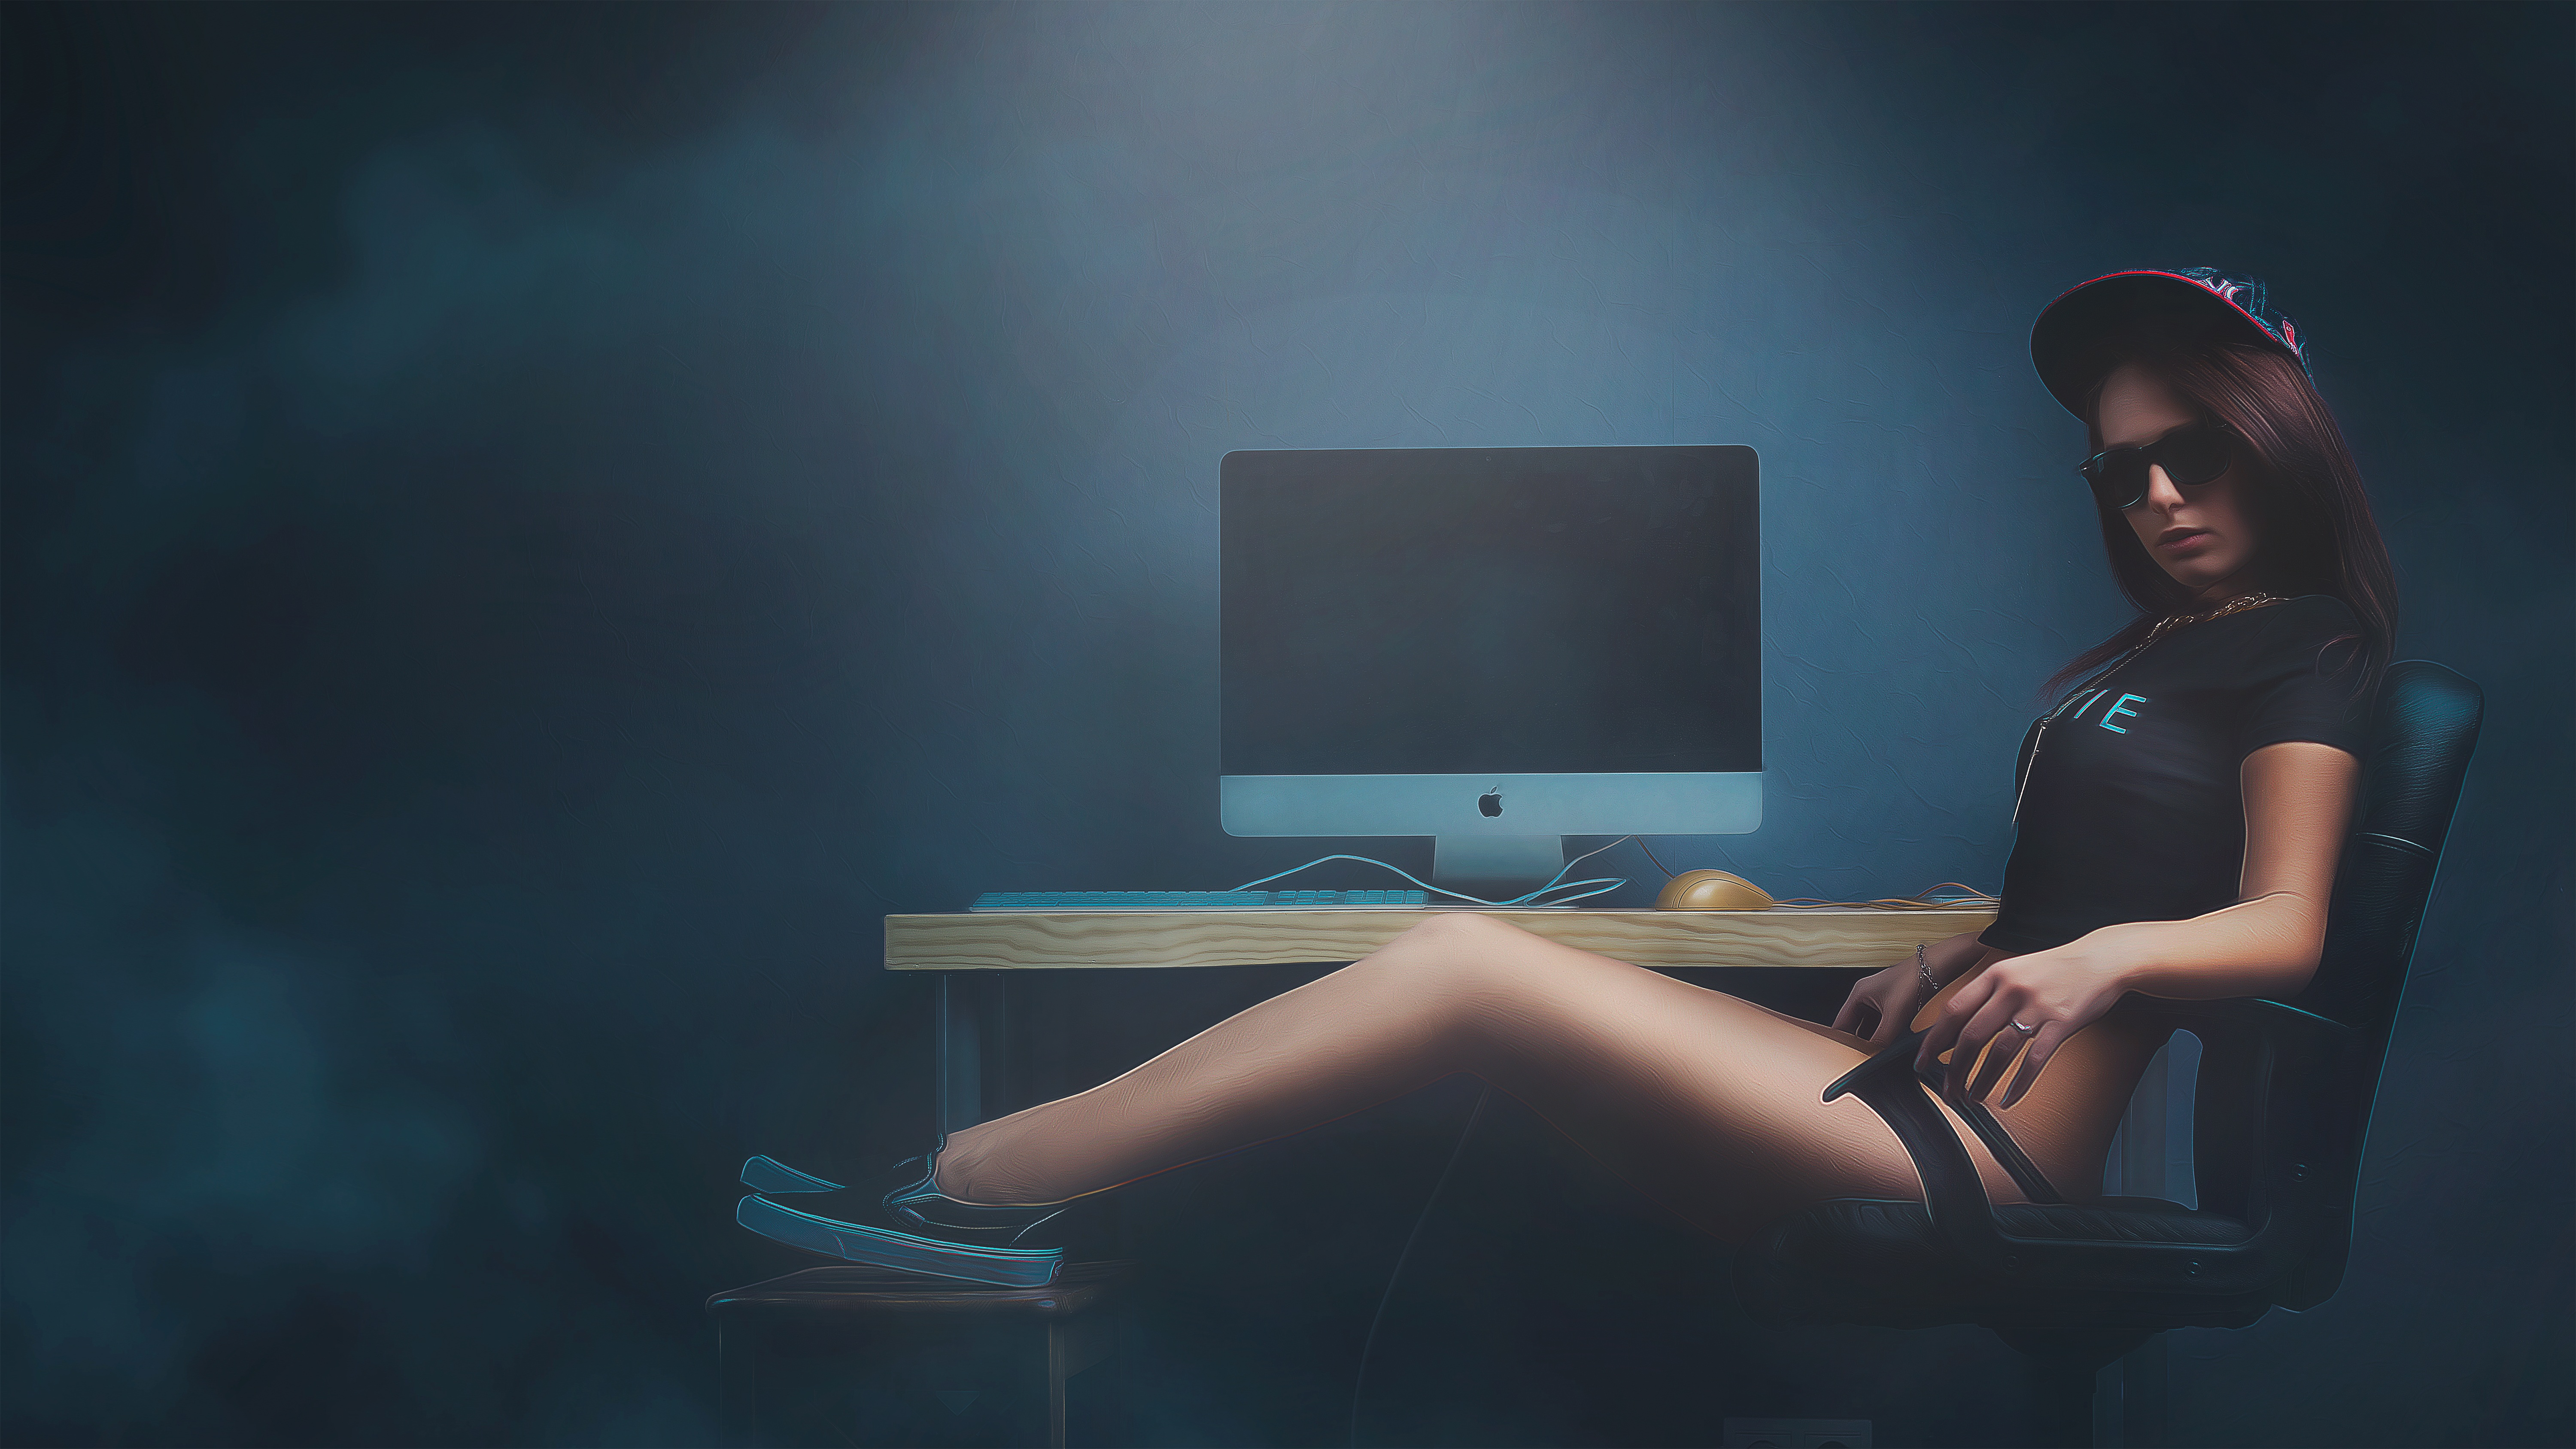
computer, light, girl, hair, photography, view, sitting, darkness, fashion, blue, hairstyle, shirt, art, dress, sneakers, photograph, beauty, sexy, image, posture, emotions, mack, screenshot, gym shoes, in glasses, fashionable girl, in the cap, girl at computer, sv g, in panties, computer wallpaper, human positions